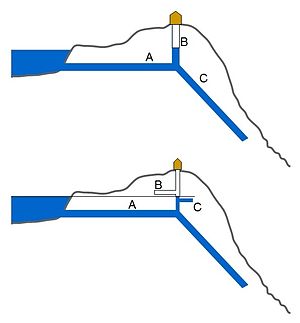
Vandkraftværk / Teknisk opbygning af et vandkraftværk / Vandvejen / Svingekammer
Svingekammer som skal tage imod vand-